Pol Espargaró

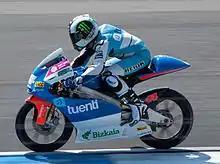
Espargaró at the 2010 Dutch TT

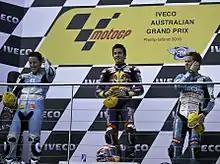
Espargaró (left) at the 2010 Australian Grand Prix

After running last year on board an Aprilia RS125 in Belson Campetella, he switched the Aprilia for the Derbi, in this occasion an RSA and partnered by Joan Olivé. He ended up 9th in the championship, with 3 podiums and 2 poles.